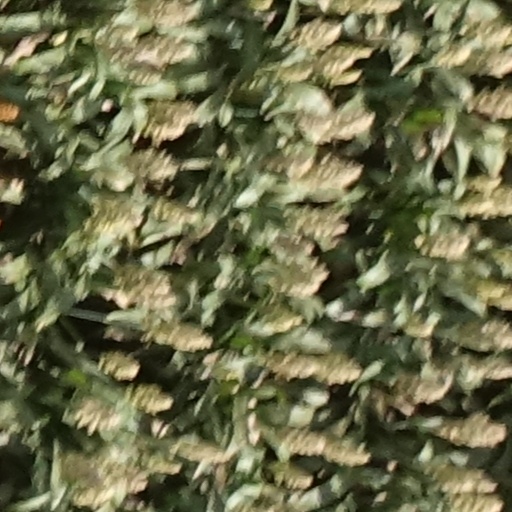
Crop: sorghum